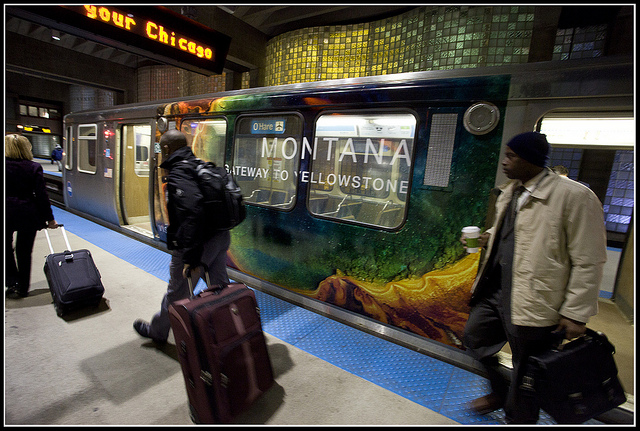
A group of people getting off a subway train with luggage at night.

Three people are getting off the train with their luggage

Group of people pulling suitcases stepping out of the train.

People with luggage are on a platform next to a train.

Each of the passengers departing the metro train is carrying a luggage bag.